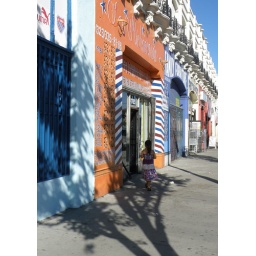
in front of the building with the lions